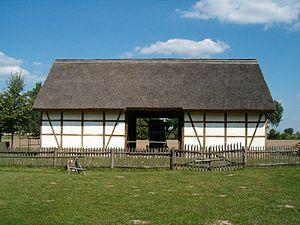
Le parc naturel du lac Lednica, est un parc naturel de Pologne, couvrant 7 650 hectares, qui a été créé en 1998.
Dziekanowice est un village polonais de la gmina de Łubowo dans le powiat de Gniezno de la voïvodie de Grande-Pologne dans le centre-ouest de la Pologne.